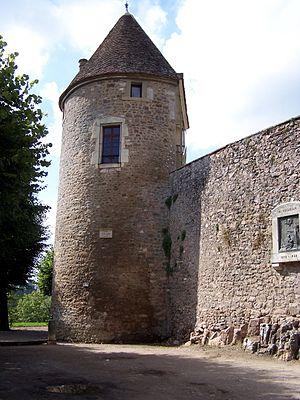
Tour Gaujard construite en 1438 à Avallon (Yonne, Bourgogne-Franche-Comté, France.
Avallon est une commune française située dans le département de l’Yonne en Bourgogne dont elle est une des deux sous-préfecture, en région Bourgogne-Franche-Comté.
Les remparts d'Avallon constituent un ensemble de fortifications - tours, murailles, portes et bastions - situé à Avallon, en France.